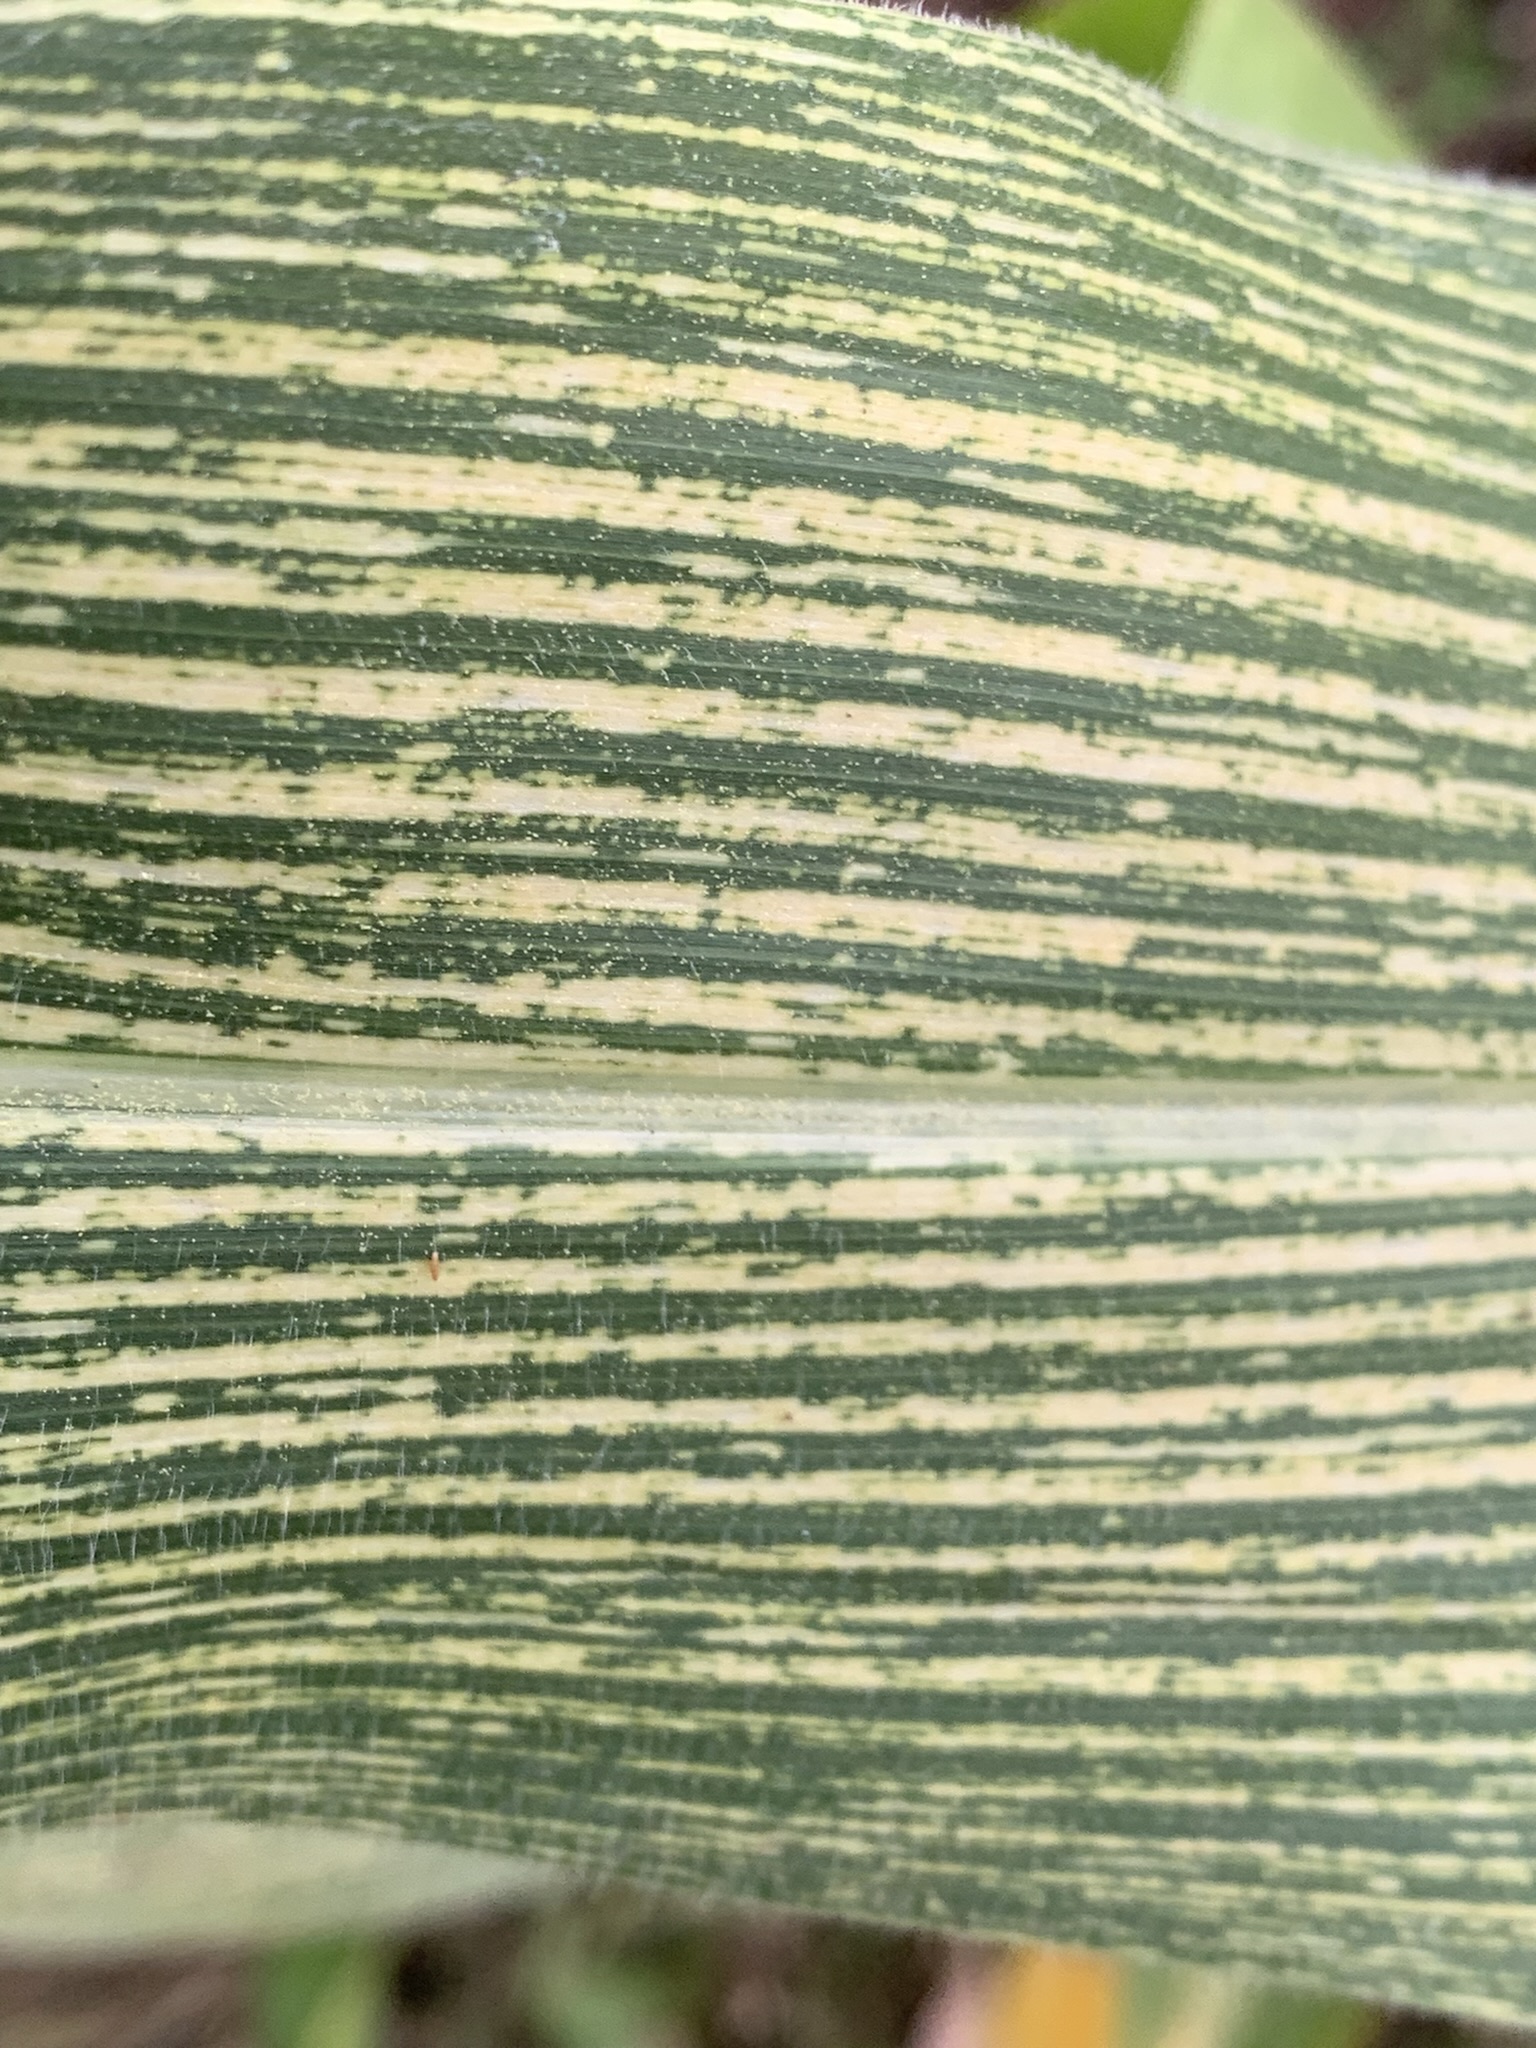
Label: MSV